Bhang

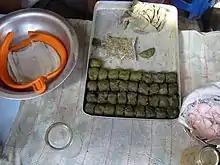
Bhang

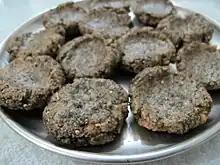
Peda made with bhang leaves

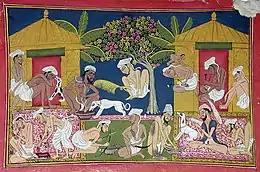
Bhang eaters from India, c. 1790

Bhang (IAST: "Bhāṅg") is an edible preparation made from the leaves of the cannabis plant originating in India. "Cannabis sativa" is the scientific name of the plant whose leaves are used for bhang preparation. Bhang is believed to be the least harmful form of cannabis preparation and also shows medicinal use in ancient India. This is because it does not contain the top flowering plant or the resin produced by the cannabis plant."" It was used in food and drink as early as 1000 BCE in ancient India. Bhang is traditionally distributed during the spring festival of Maha Shivaratri and Holi. Bhang is mainly used in bhang shops, which sell the cannabis-infused Indian drinks bhang lassi and bhang thandai.